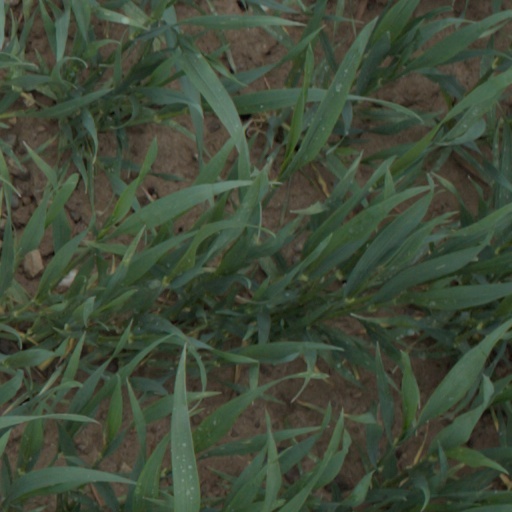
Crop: wheat